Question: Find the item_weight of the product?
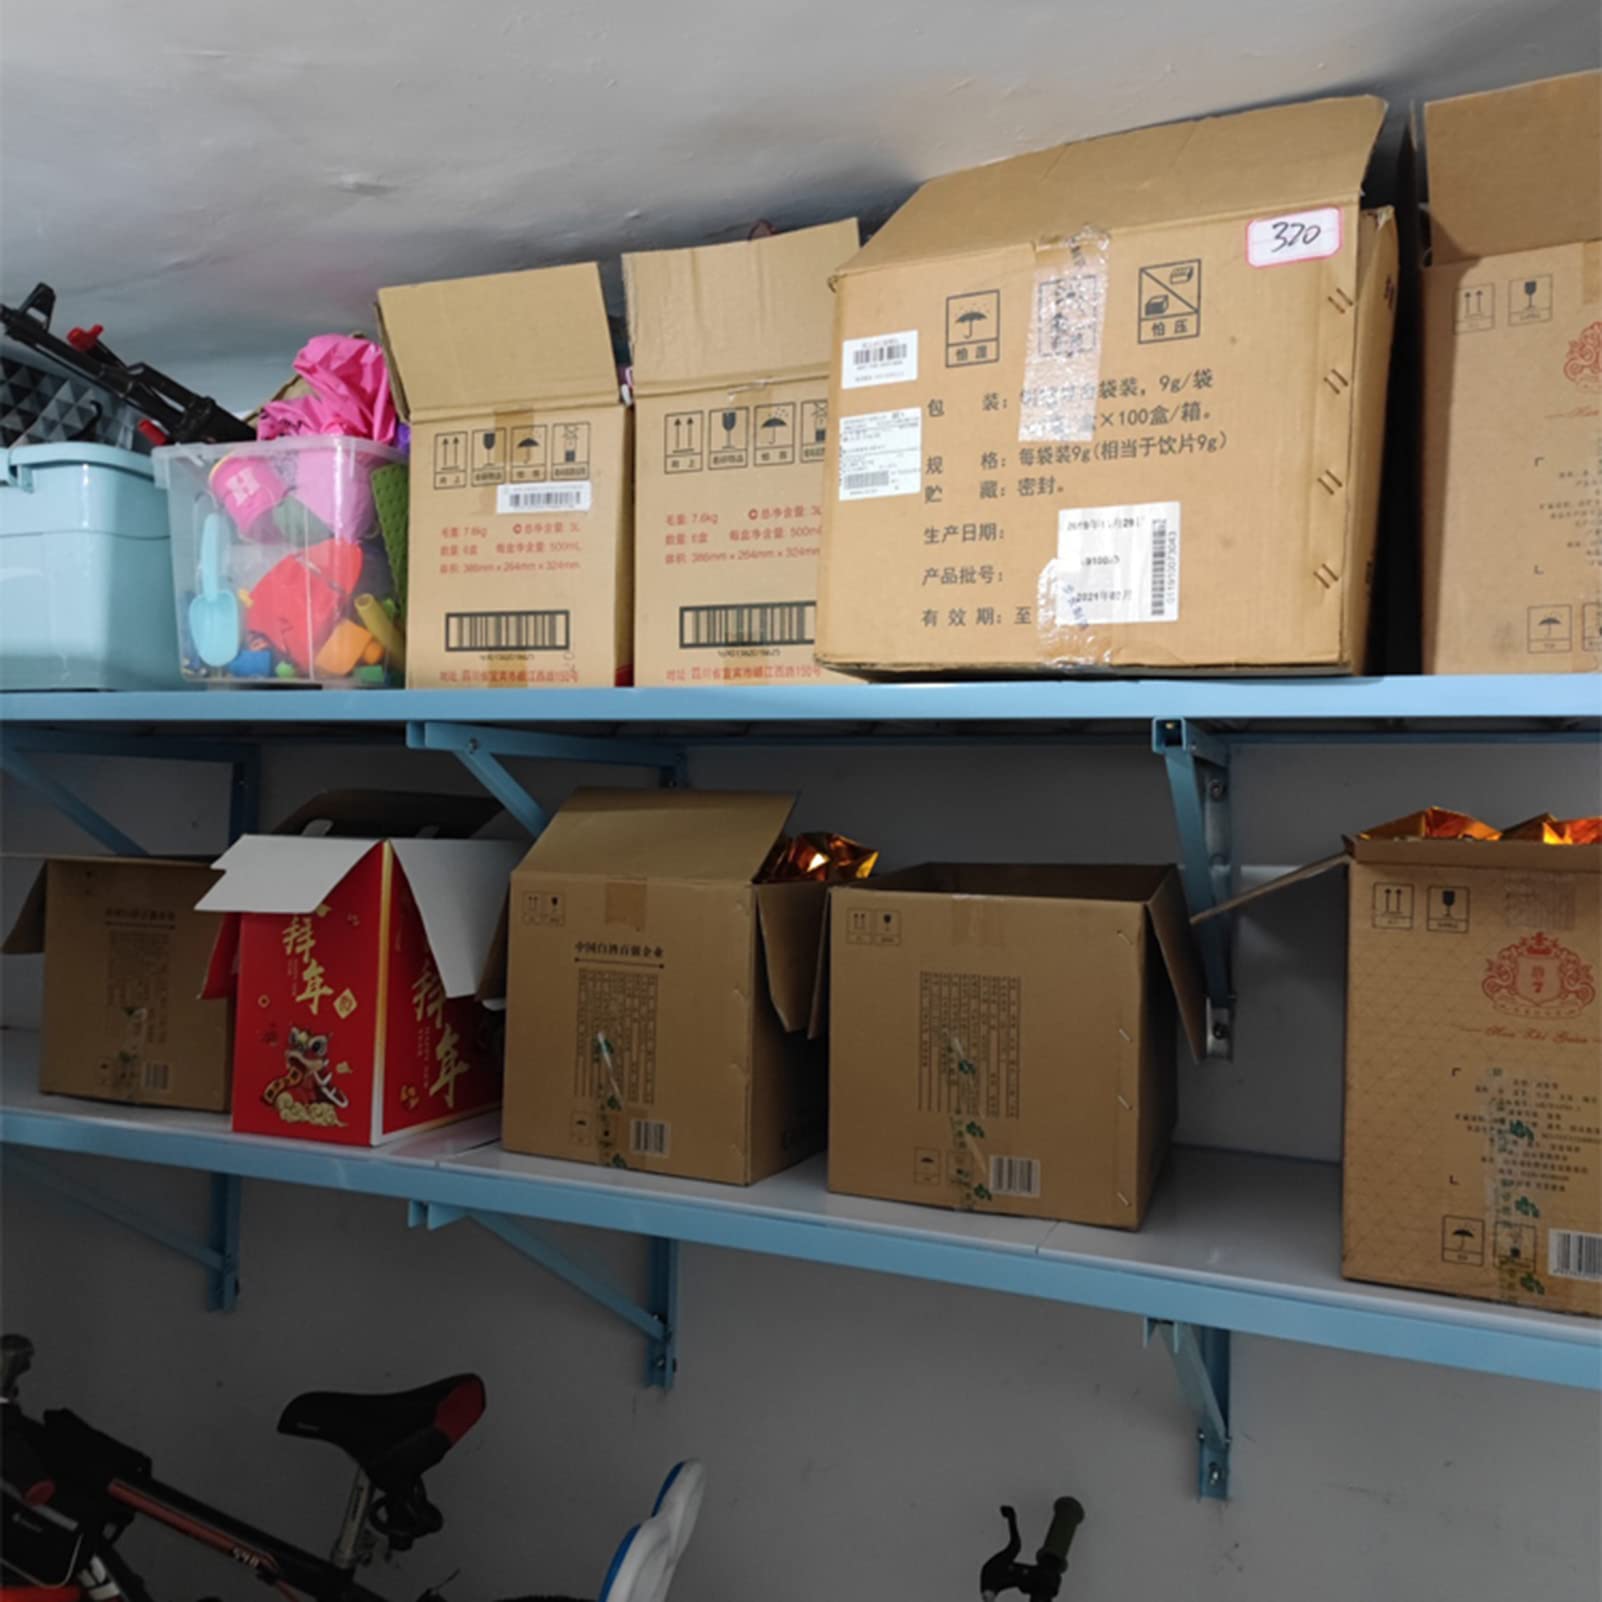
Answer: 9.0 gram